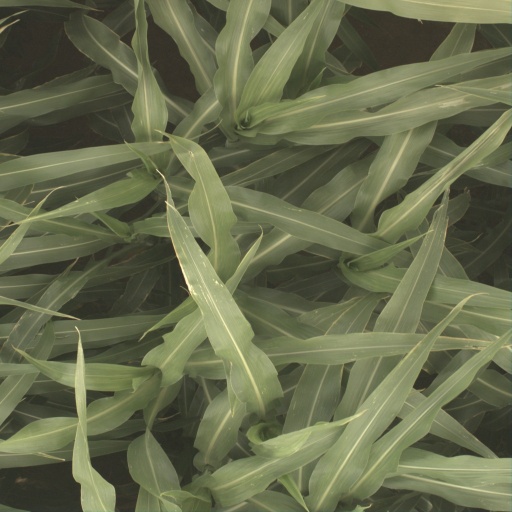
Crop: sorghum